Proclamation of Bangladeshi Independence

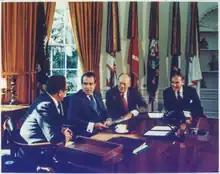
Left to right: Henry Kissinger, Richard Nixon, Gerald Ford and Alexander Haig

According to "South Asian crisis, 1971", a secret document published by the United States Department of State covering the Indo-Pakistan affairs that time, United States was observing the situations of Pakistan from March 1971. On 26 March 1971, just after the Operation Searchlight, US president Richard Nixon called an emergency meeting with then US Secretary of State Henry Kissinger, the Special Action Group Washington, the National Security Committee, and the CIA representatives at the White House, where it was said to have declared the independence of East Pakistan. Richard Helms, Director of the CIA, said on that meeting: